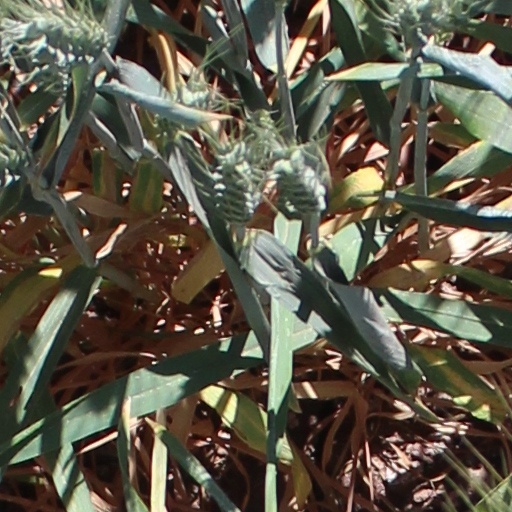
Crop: wheat